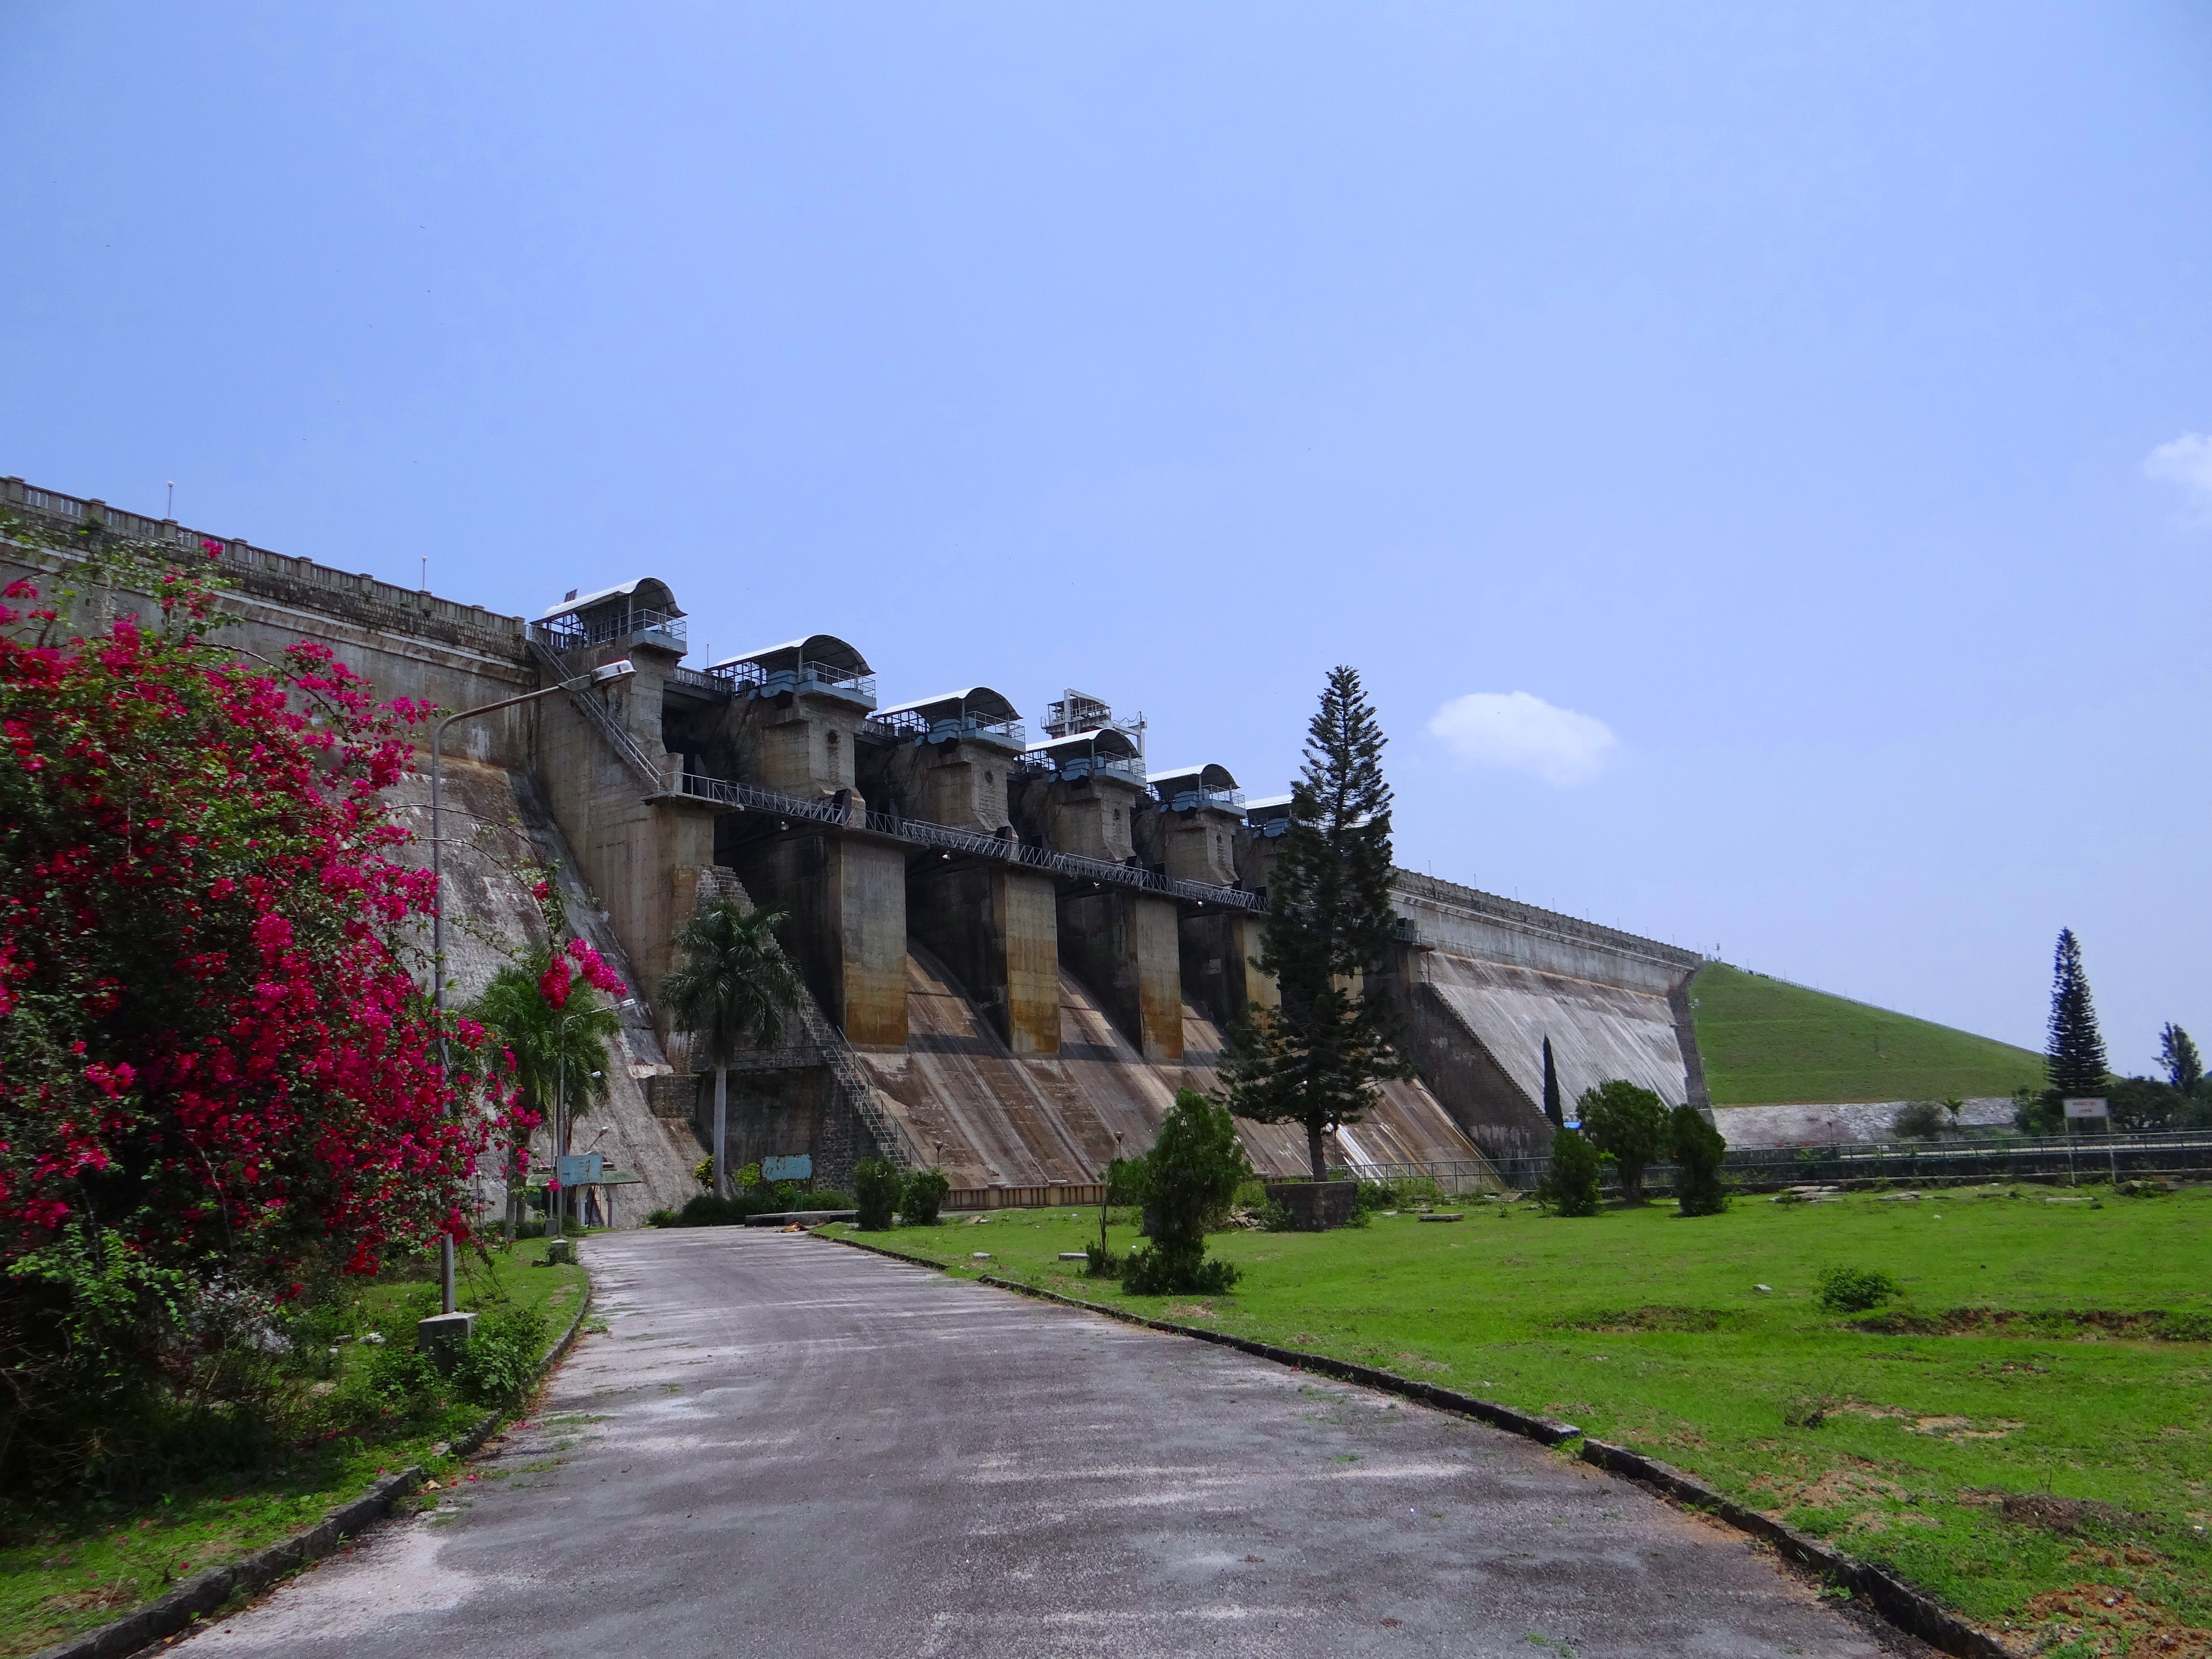
town, building, chateau, village, castle, landmark, dam, fortification, tourism, waterway, place of worship, ruins, monastery, abbey, india, tourist attraction, estate, karnataka, hassan, hemavathi river, gorur